6th Berlin International Film Festival

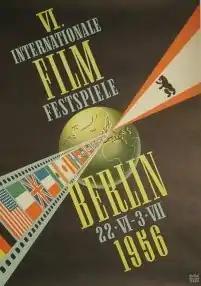
Festival poster

The 6th annual Berlin International Film Festival was held from 22 June to 3 July 1956. The FIAPF granted the festival the "A status" during this year, which was previously only reserved for Cannes and Venice. The awards for the first time, were given by an international jury.